Rajinder Singh of Patiala

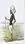
A caricature of Rajinder Singh in the British magazine Vanity Fair, 1900

Singh became the Maharaja of Patiala upon the death of his father, Mahendra Singh, in 1876. He was four years old when he ascended the throne. Singh was described as "the first reigning Prince to blend the elements of the English gentleman and Indian potentate." In the 1890s, he became one of the first Indians to own a car, a French De Dion-Bouton in 1892. He also sent a hospital ship to China.